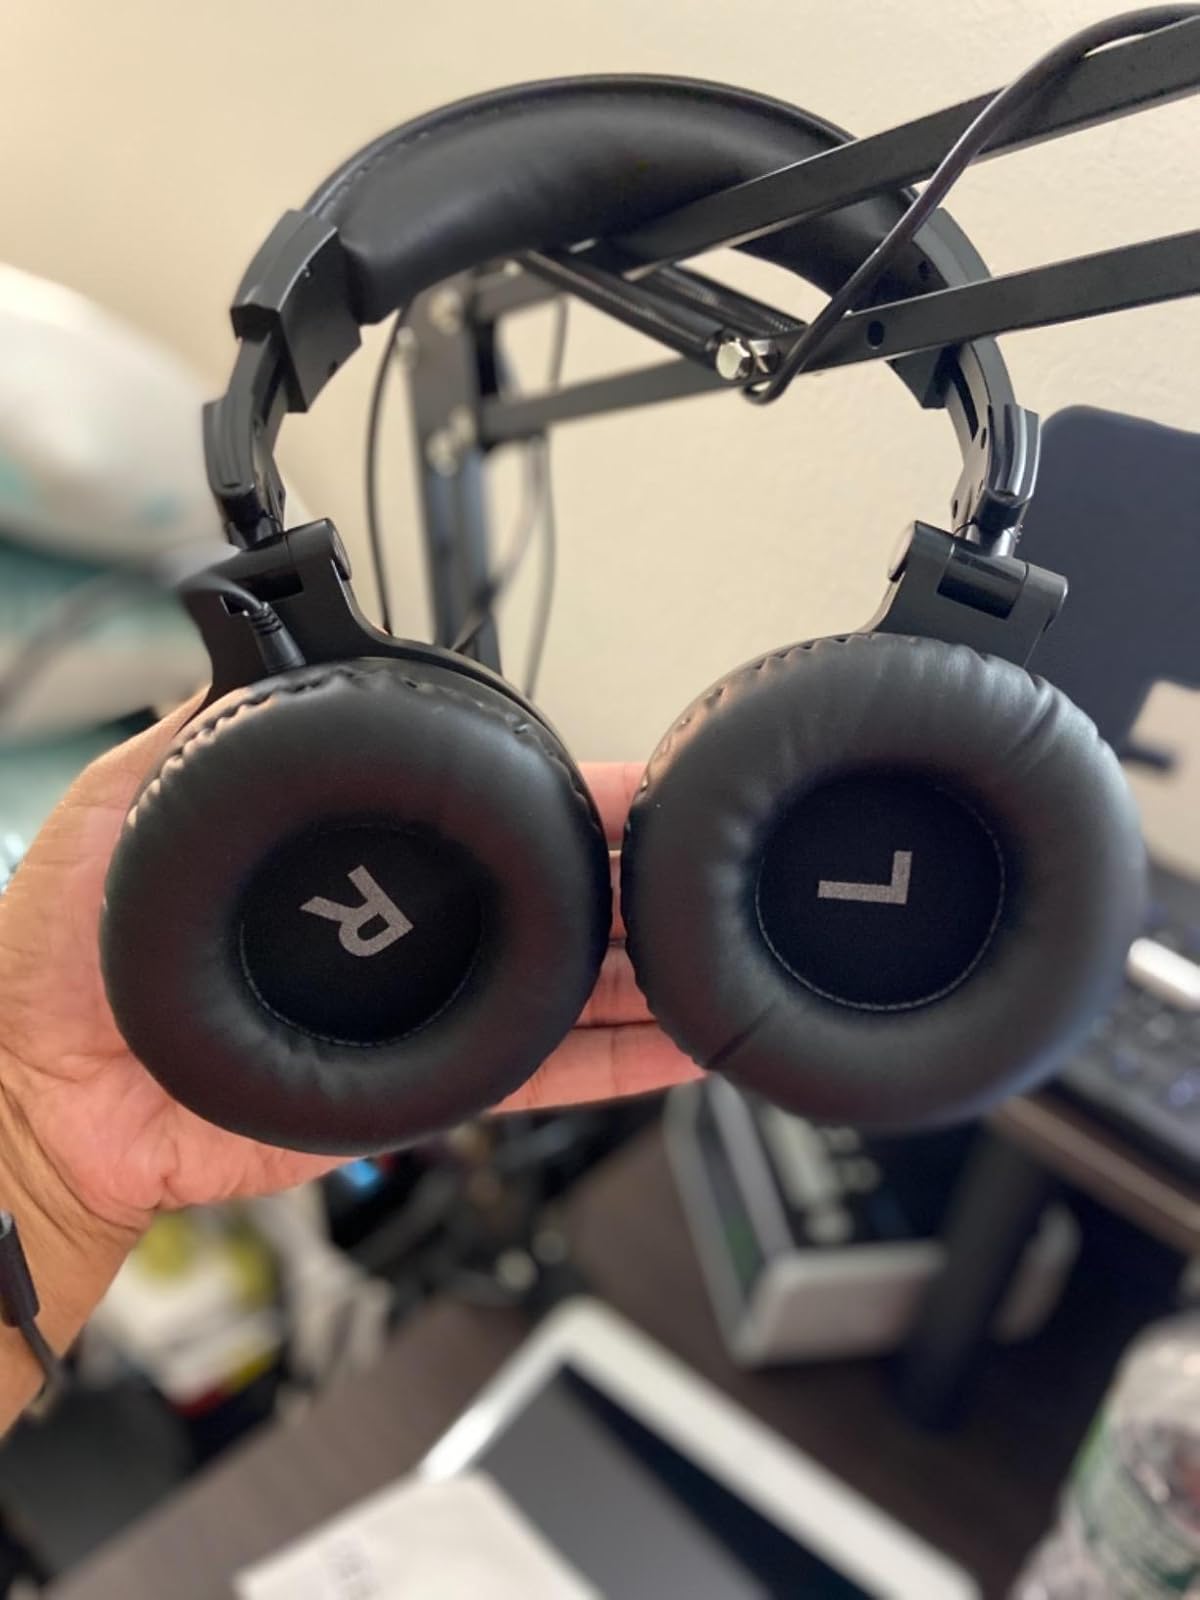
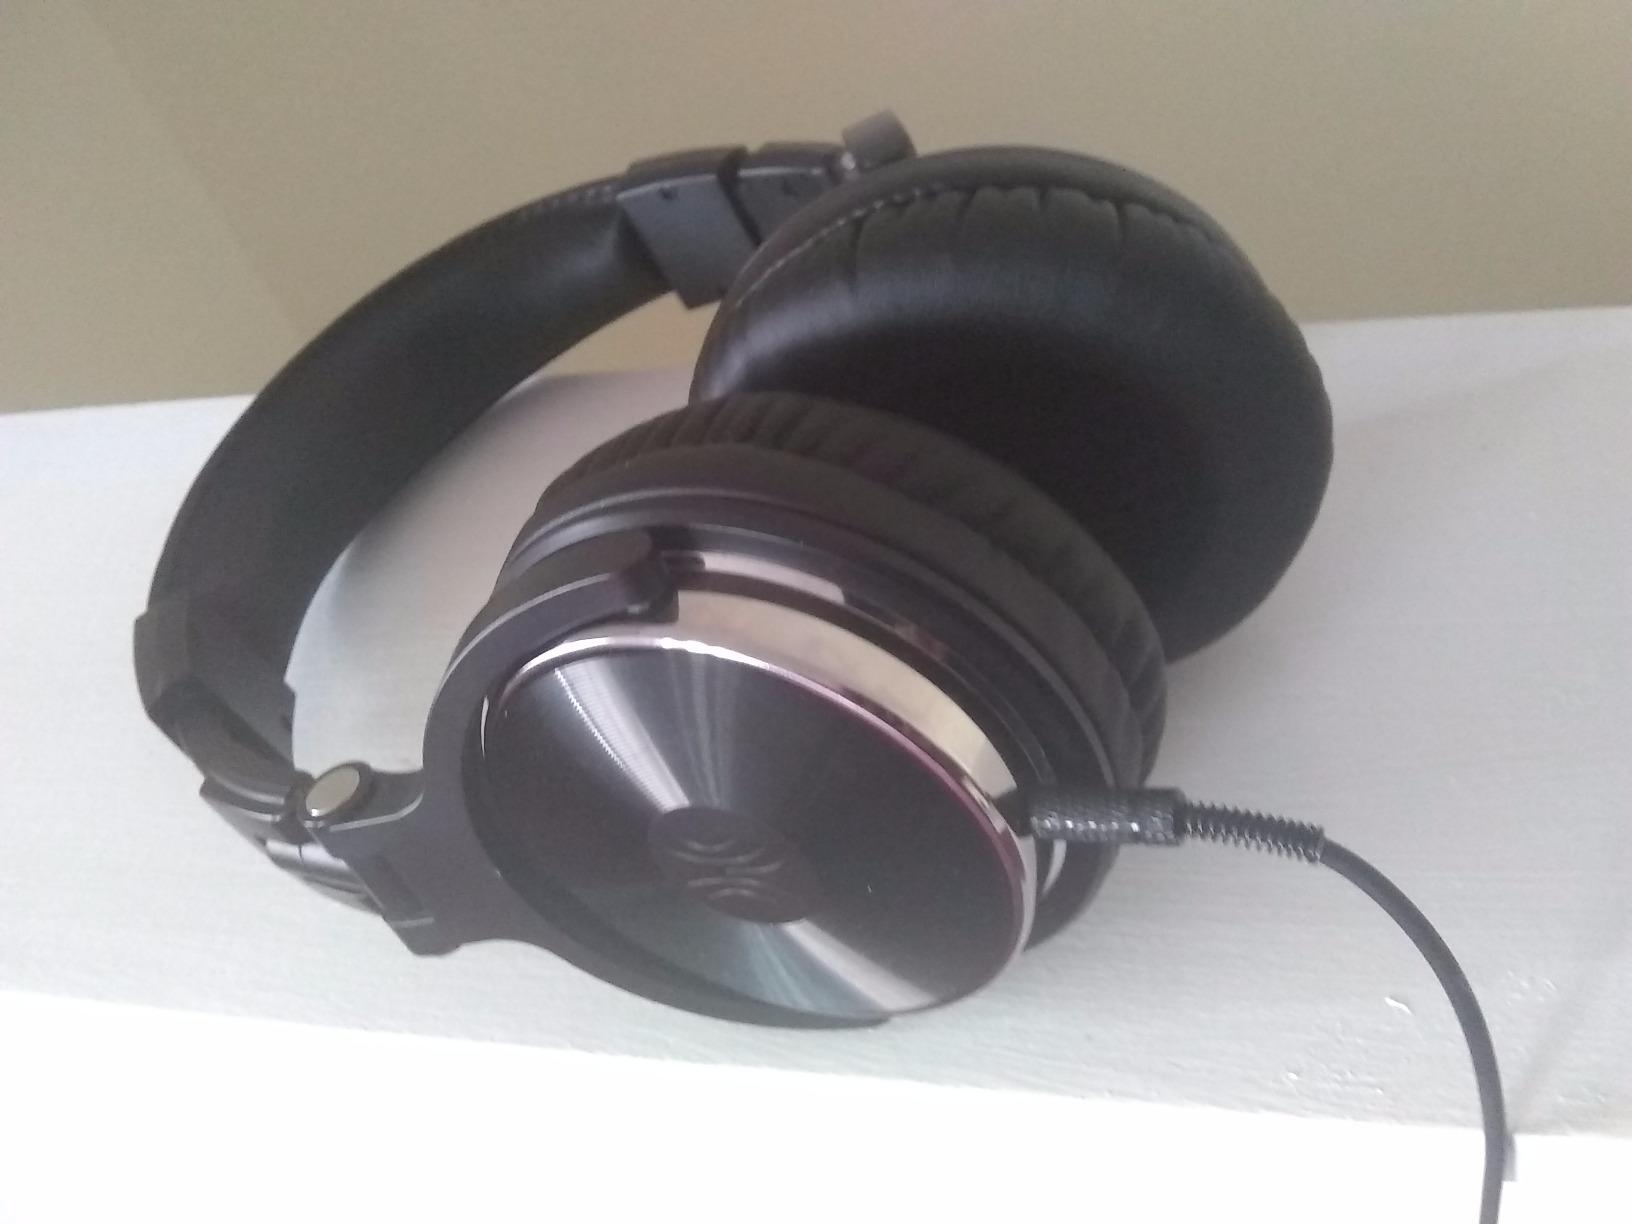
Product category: headphones
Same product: yes